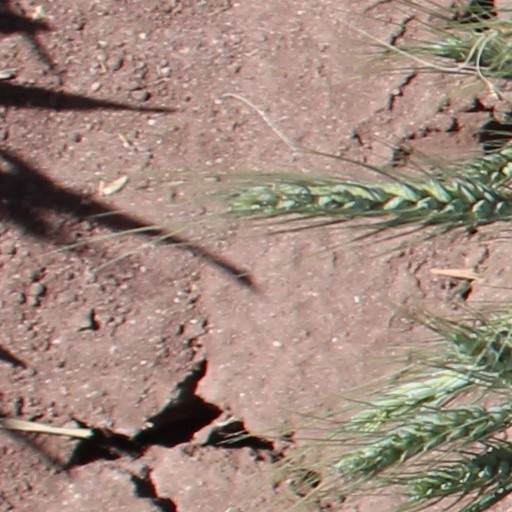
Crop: wheat